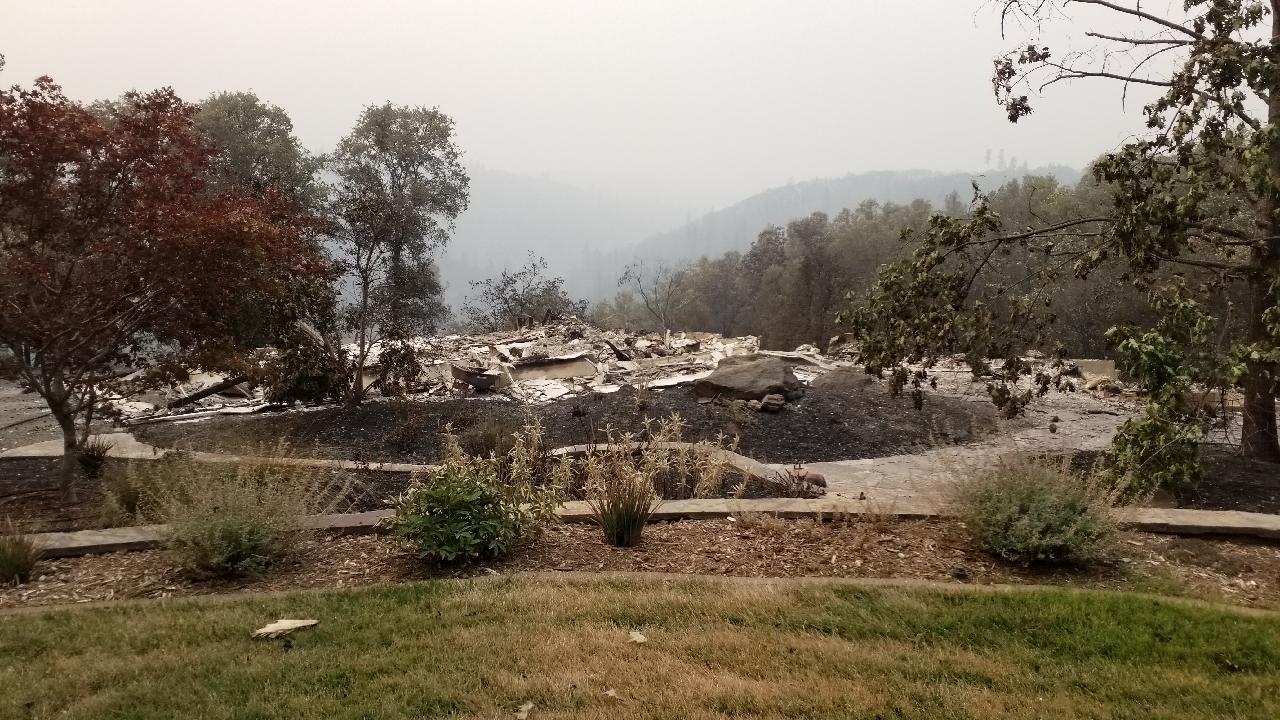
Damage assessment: destroyed